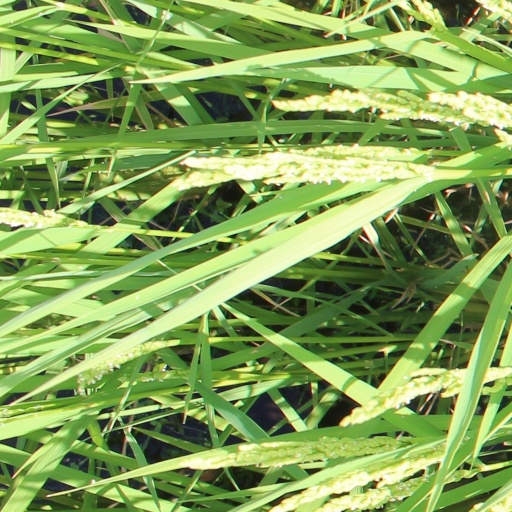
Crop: rice